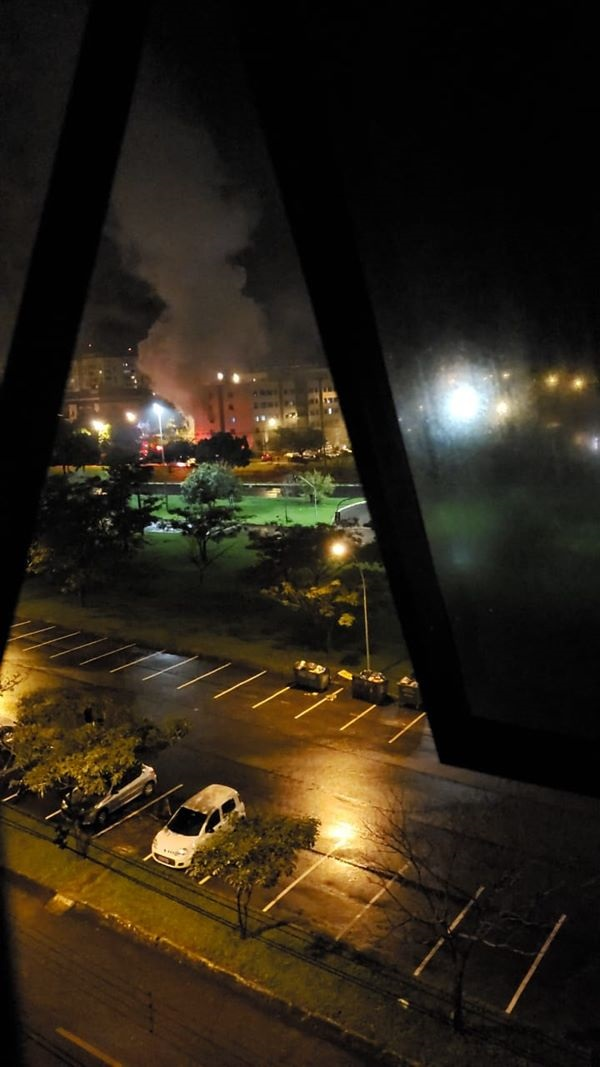
Fire: no
Smoke: yes